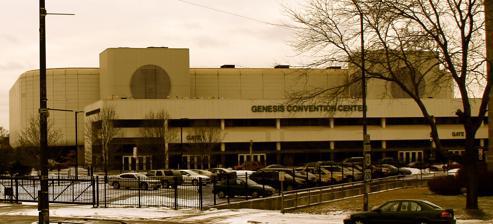
Building: Genesis Convention Center
Country: United States of America
Year built: 1981
Convention center and arena in Gary, Indiana, U.S. Genesis Convention Center Location 1 Genesis Center Plaza Gary, Indiana Owner Gary, Indiana Operator Gary, Indiana Capacity Basketball : 6,500 Construction Built 1981 Opened 1981 Architect Wendell Campbell Tenants Gary Steelheads ( IBL / CBA / USBL / IBL ) (2000–2008) Gary Splash ( IBA ) (2010–2013 ) The Genesis Convention Center is a 7,000-seat multi-purpose arena located in Gary, Indiana , United States. It was home to the Gary Splash of the Independent Basketball Association from 2010 to 2013. It was also formerly home to the Gary Steelheads basketball team and had held the Miss USA pageant twice, in 2001 and 2002. The venue was also a convention center, with a 24,472-square-foot (2,273.5 m 2 ) arena floor and a 49-foot (15 m) high ceiling. Attached to the arena is Indiana Hall, which was used as a theater and ballroom seating up to 1,200 for small concerts, plays, banquets and other special events. References